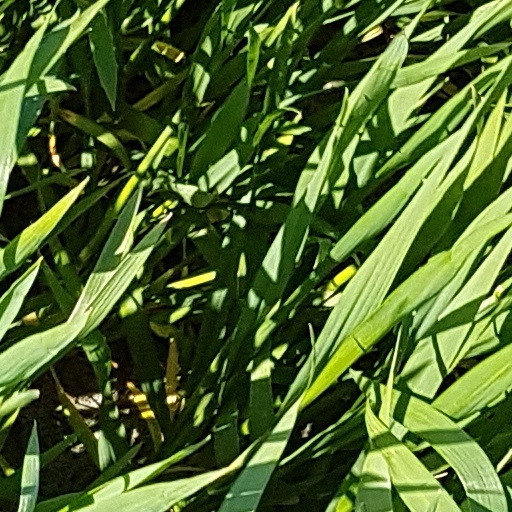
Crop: wheat